Sydenham Pit and Drainage Pumping Station 1

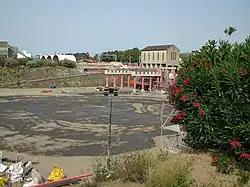
Sydenham Pit and Drainage Pumping Station, Garden Street, Marrickville, NSW

Sydenham Pit & Drainage Pumping Station 1 is a heritage-listed pumping station and stormwater drain in Garden Street, Marrickville, Inner West Council, Sydney, New South Wales, Australia. The facility is located adjacent to the railway line running between Sydenham railway station and St Peters railway station. It was designed by the NSW Public Works Department, which built the project from 1935 to 1941. It is also known as Sydenham Stormwater Basin and Drainage Pumping Station (DPS1). The property is owned by Sydney Water. It was added to the New South Wales State Heritage Register on 15 November 2002.